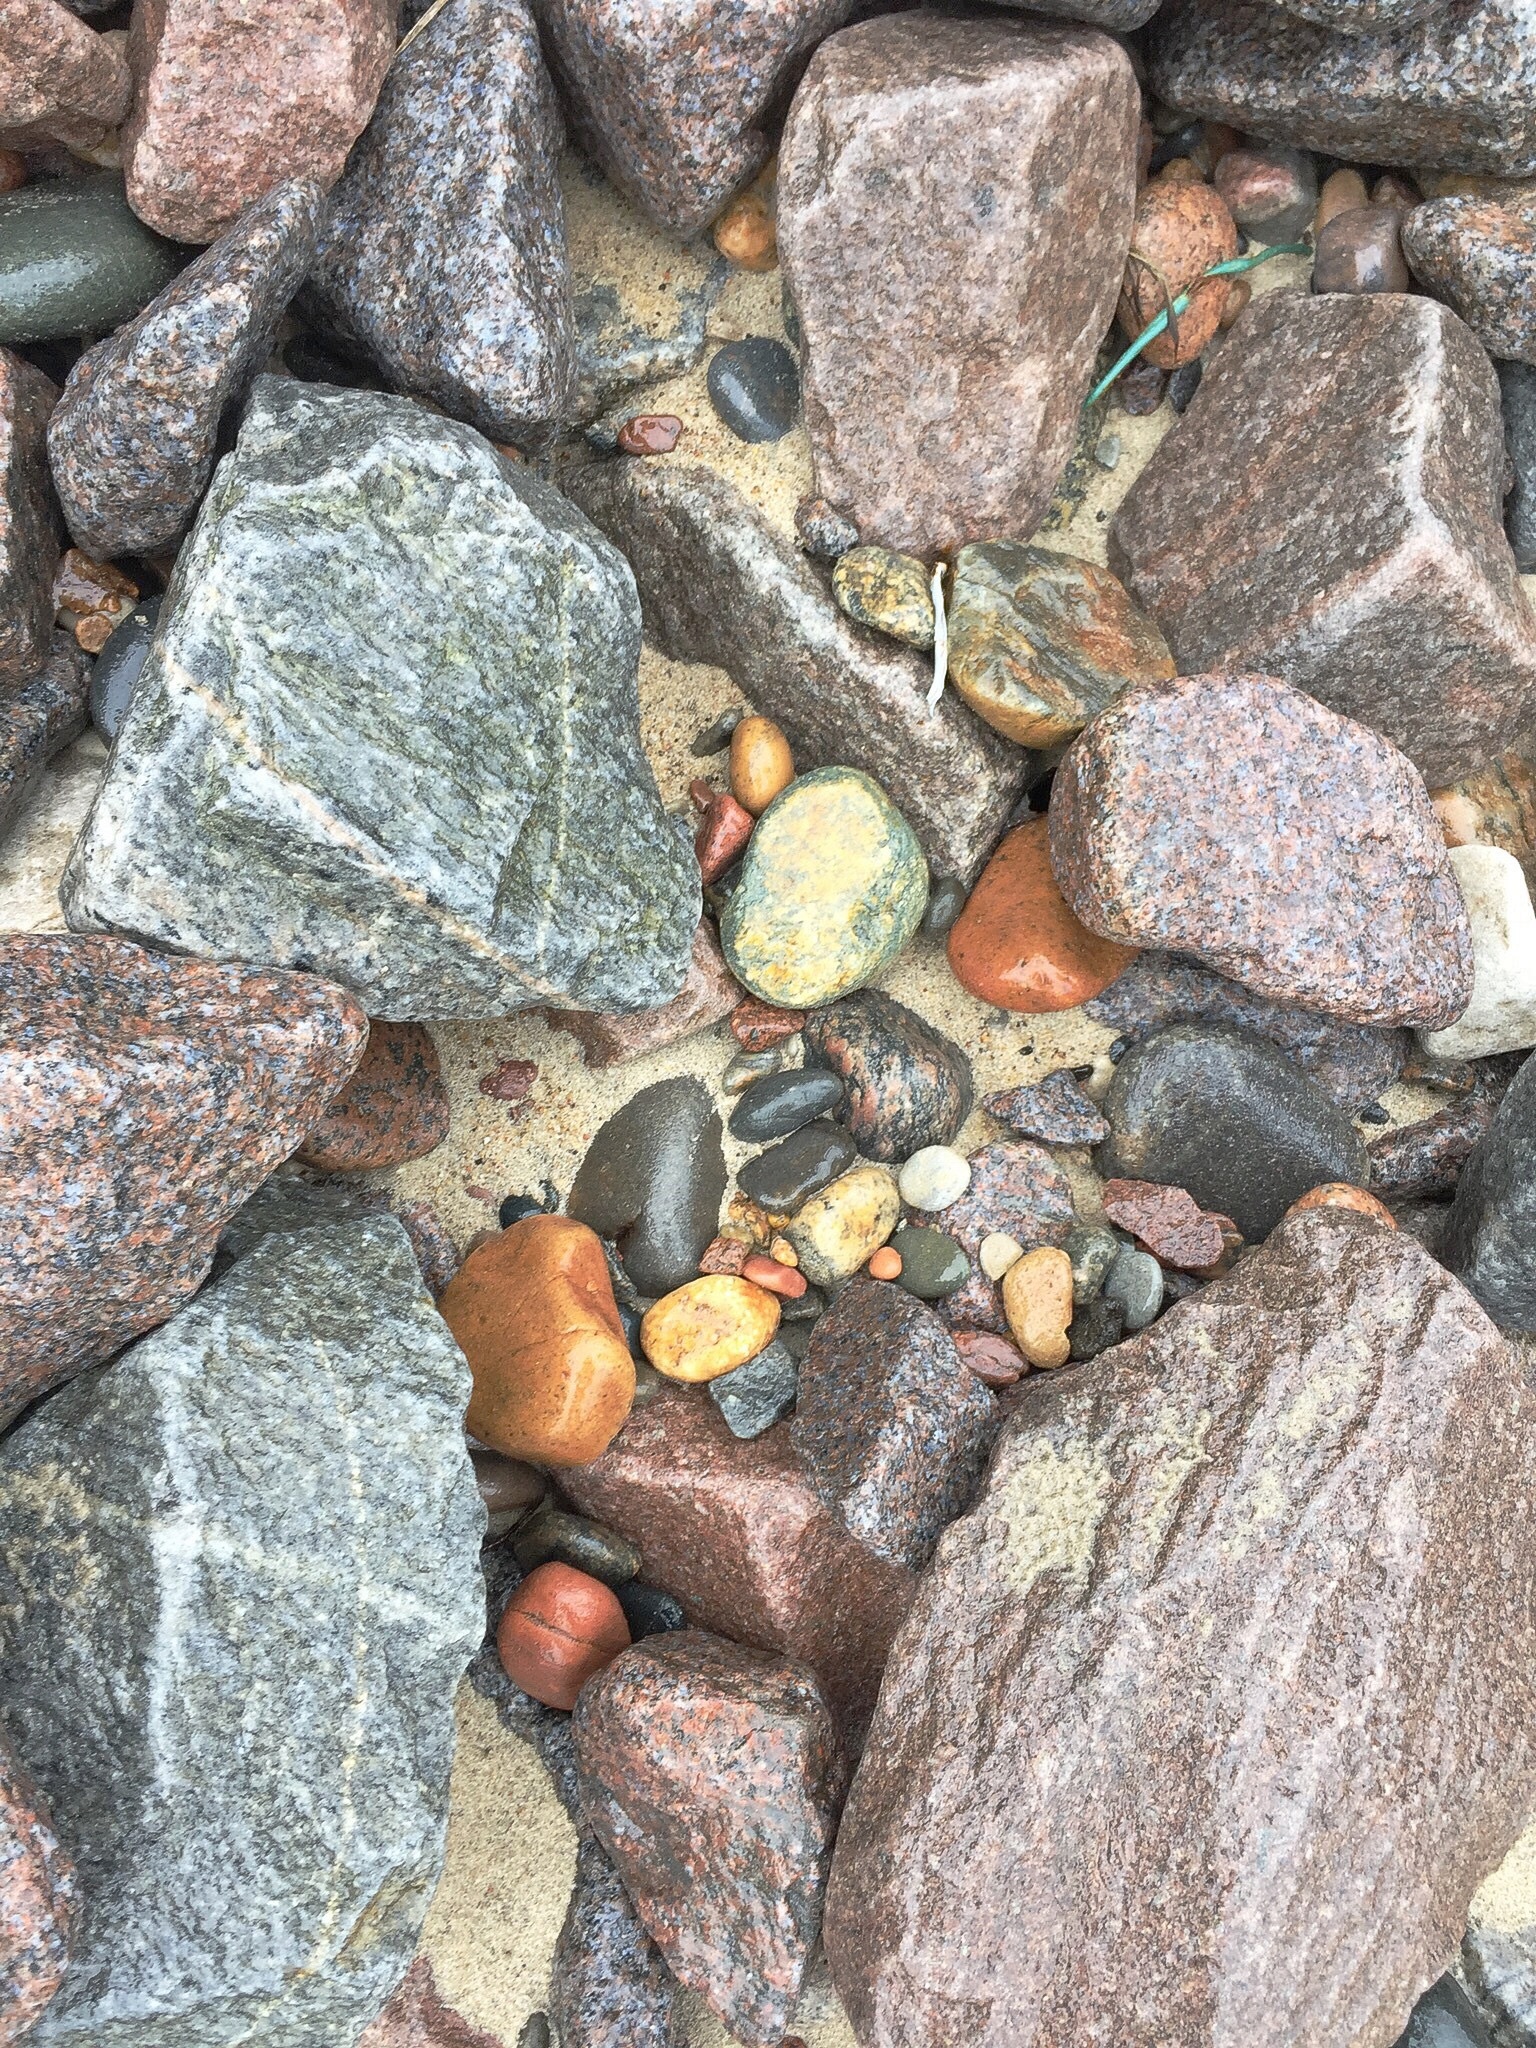
rock, wood, pebble, soil, material, stones, geology, pebbles, boulder, different stones